Nico Beyer

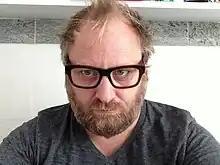
Beyer in Berlin in 2013

Nico Beyer (born 15 June 1964) is a German film director and producer. He is noted for his unique visual style and wide array of different techniques and formats.